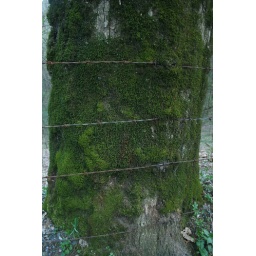
blue ridge parkway - near blowing rock nc - april 2009